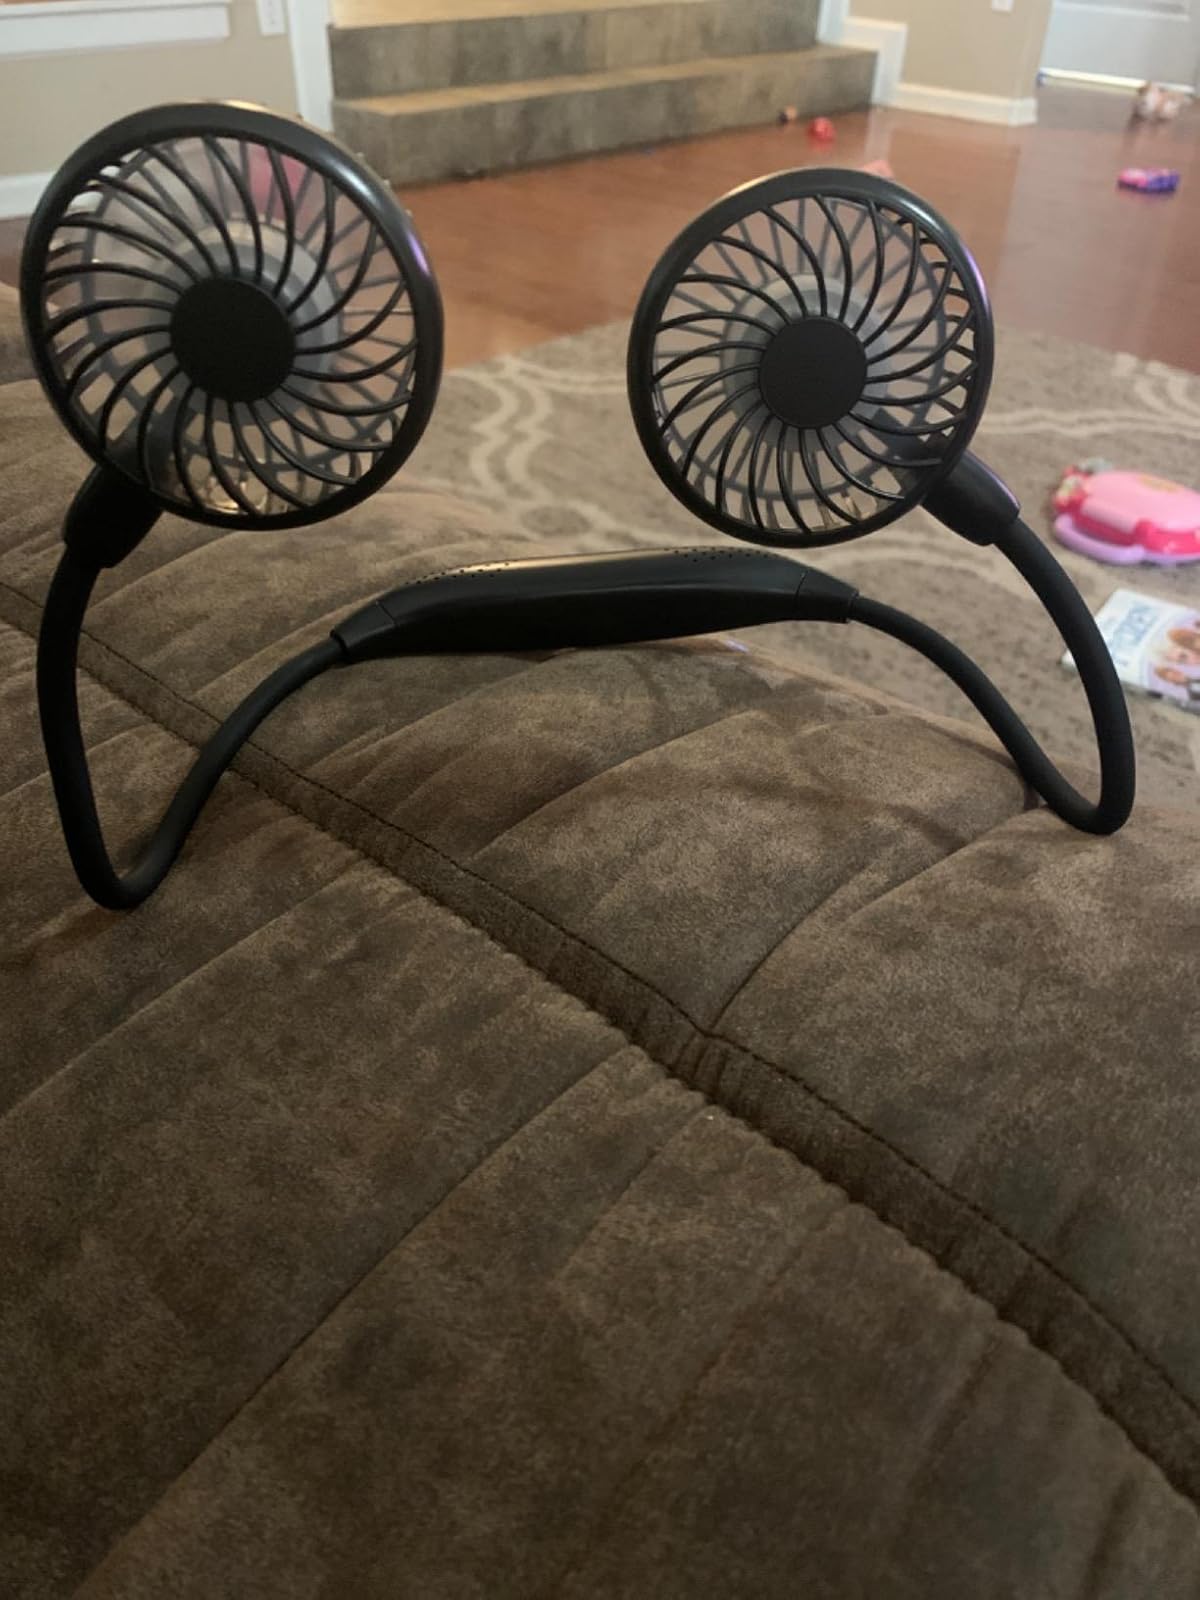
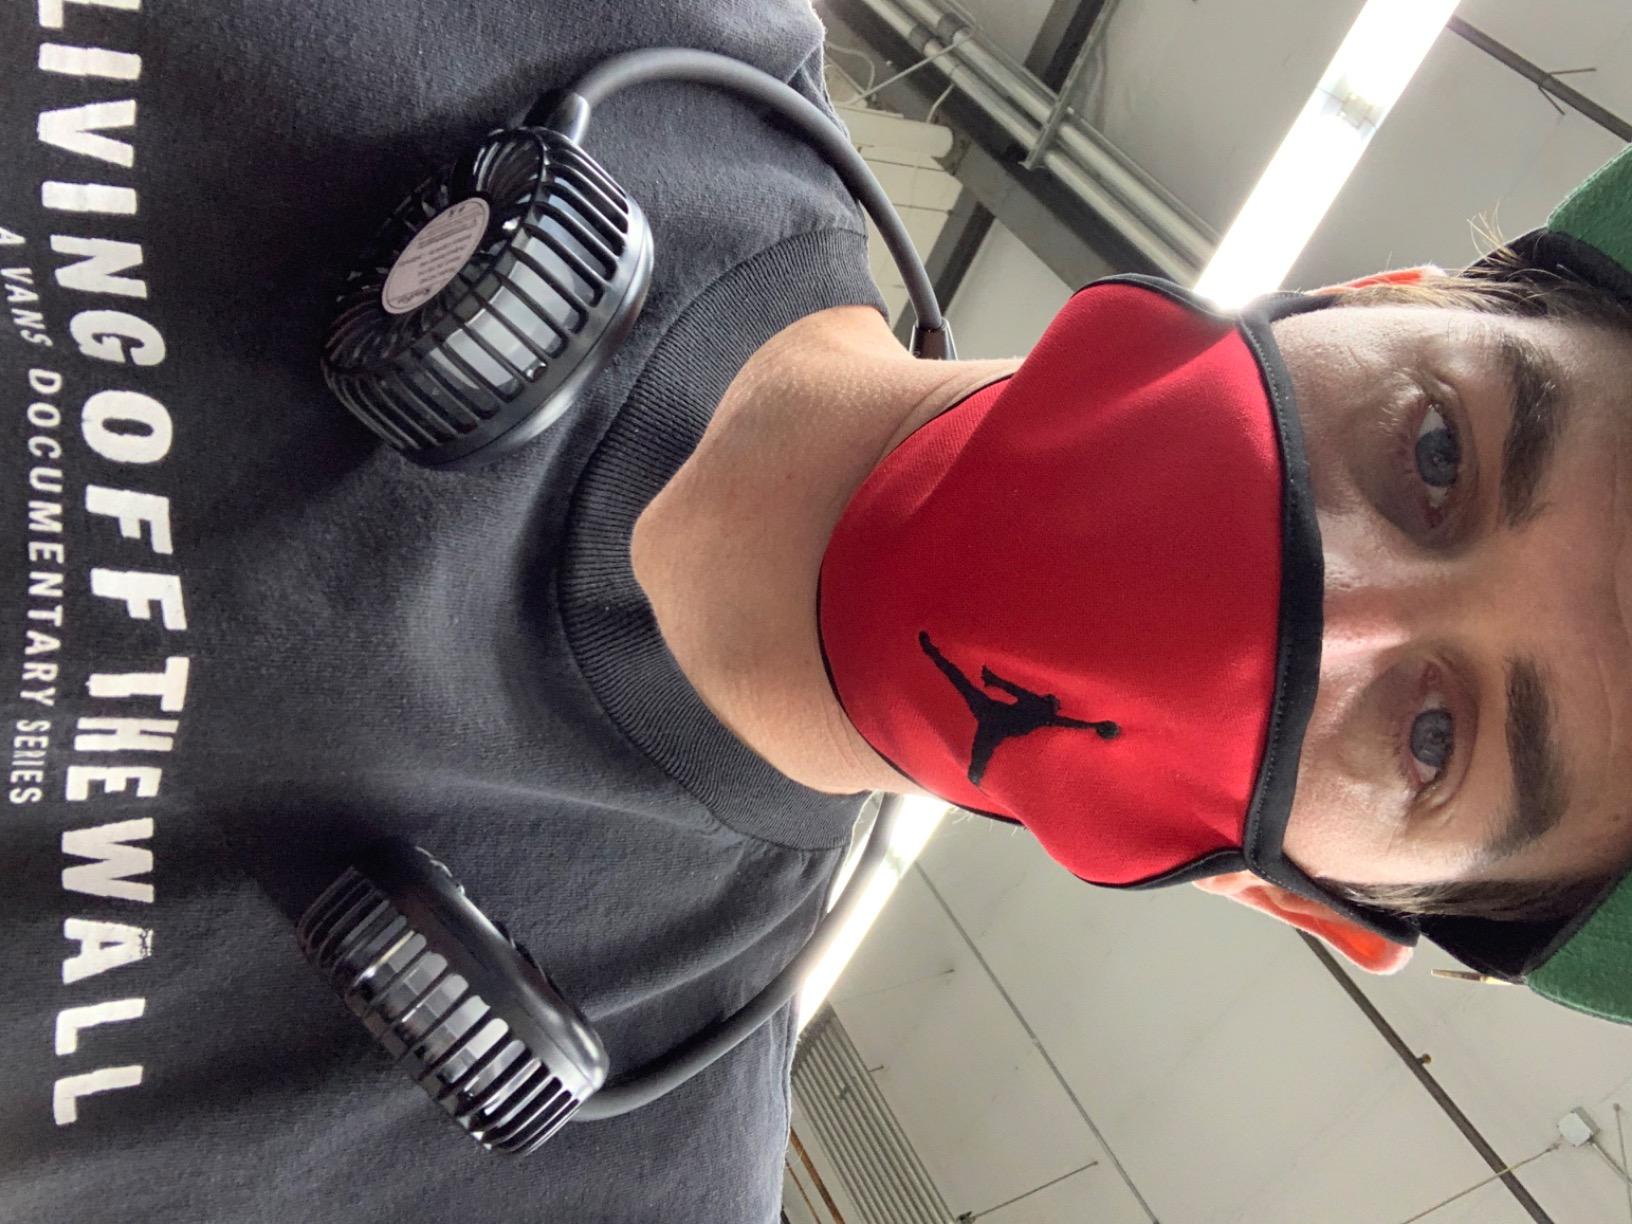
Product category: fan
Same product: yes